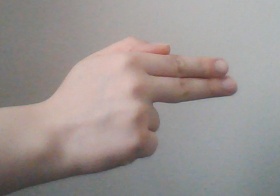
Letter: ghain